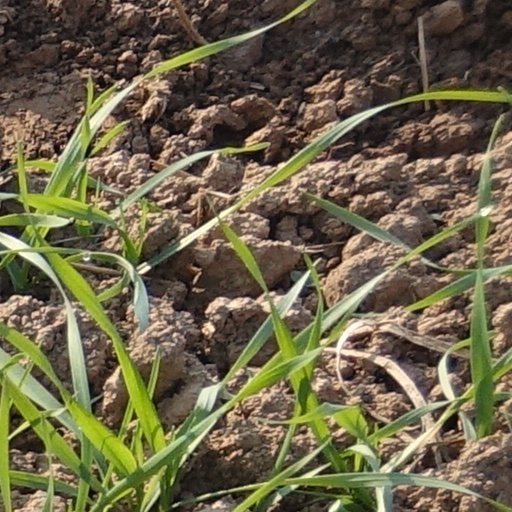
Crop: wheat